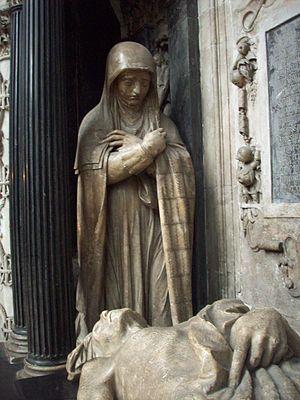
Diane de Poitiers, agenouillée, devant la dépouille de son mari Louis de Brézé, sur son mausolée dans la chapelle de la Vierge.
Diane de Poitiers, comtesse de Saint-Vallier, duchesse de Valentinois, demeure pendant plus de vingt ans la favorite d'Henri II, roi de France. Les sources la concernant sont infimes et lacunaires, si bien qu'on ignore quasiment tout d'elle, notamment pour des années entières. La postérité a forgé d'elle une image de femme de caractère, avide de pouvoir et d'honneurs, et grande mécène : dans les faits rien de tout cela n'est prouvé.